Rudy Sarzo

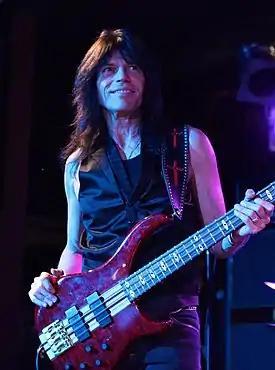
Sarzo in 2012

Rodolfo Maximiliano Sarzo Lavieille Grande Ruiz Payret y Chaumont (born November 18, 1950) is a Cuban-American musician. He remains best known as the bassist for Quiet Riot, Ozzy Osbourne, and Whitesnake, and has also played with several well known heavy metal and hard rock acts including Manic Eden, Dio, Blue Öyster Cult, , Devil City Angels, and the Guess Who. He re-joined Quiet Riot in 2021. He is the sole remaining member from the band's “Metal Health” lineup.